Lokrur

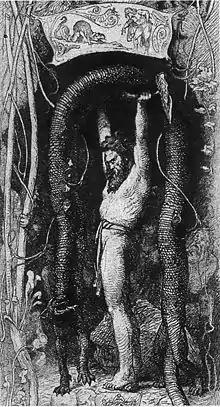
Thor lifts the cat as a challenge (Lorenz Frølich).

Útgarða-Loki says he will lead him away from the fortress and then explains to him that he has deceived him (v. 10-11). A cryptic verse explains that the bag of provisions was sealed with trickery (v. 12). When Thor threw his hammer at Skrímnir, revealed to be the same person as Útgarða-Loki, the blow was blocked by a mountain or it would have killed him (v. 13). Loki lost the eating contest to fire (v. 14). The drinking horn had its end out in the sea and Thor's drinking from it has resulted in the tides (v. 15-16). The cat which Thor tried to lift was actually Miðgarðsormr and the woman he wrestled was Elli, old age (v. 17-18). Útgarða-Loki curses the Æsir and disappears (v. 19-20). The last verse of the cycle gives it the name "Lokrur" (v. 21).